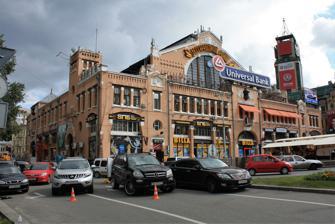
Building: Bessarabskyi Market
Country: Ukraine
Year built: 1912
Building in Ukraine Bessarabskyi Market Бессарабський ринок General information Architectural style Art Nouveau Location Kyiv , Ukraine Coordinates 50°26′33″N 30°31′18″E / 50.44250°N 30.52167°E / 50.44250; 30.52167 Construction started 1920 Completed 1912 Design and construction Architect(s) Henryk Julian Gay [ uk ] The Bessarabskyi Market ( Ukrainian : Бессарабський ринок , romanized : Bessarabs'kyi rynok ), or Besarabskyi Market (Ukrainian: Бесарабський ринок ), also referred to as the Bessarabka (Ukrainian: Бессарабка ), is an indoor market located in the center of Kyiv on the Bessarabska Square at the southwest end of the city's main thoroughfare, the Khreshchatyk . Constructed from 1910 to 1912 to a design of Polish architect Henryk Julian Gay , the market features 896 square metres (9,640 sq ft) of market space. Its name originates from Bessarabia , a region conquered by the Russian Empire during the Russo-Turkish Wars and now partially located in southwestern Ukraine on the territory of the Odesa Oblast ( province ). See also Lazar Brodsky Market (place) Retail References